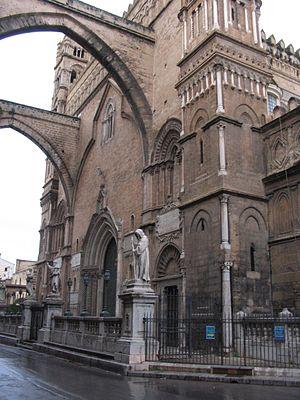
La cathédrale de Palerme est une église catholique romaine du XIIᵉ siècle, dédiée à Notre-Dame de l'Assomption, de style arabo-normand propre à la Sicile, située à Palerme, capitale de la province italienne de Sicile.